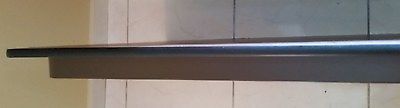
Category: table